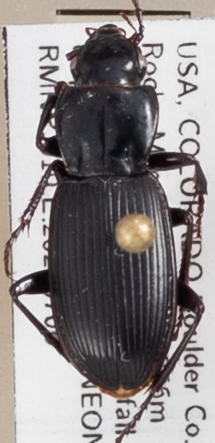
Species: Pterostichus protractus
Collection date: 2021-07-06
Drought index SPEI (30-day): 0.782
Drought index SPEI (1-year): -0.588
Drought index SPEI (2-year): -0.8